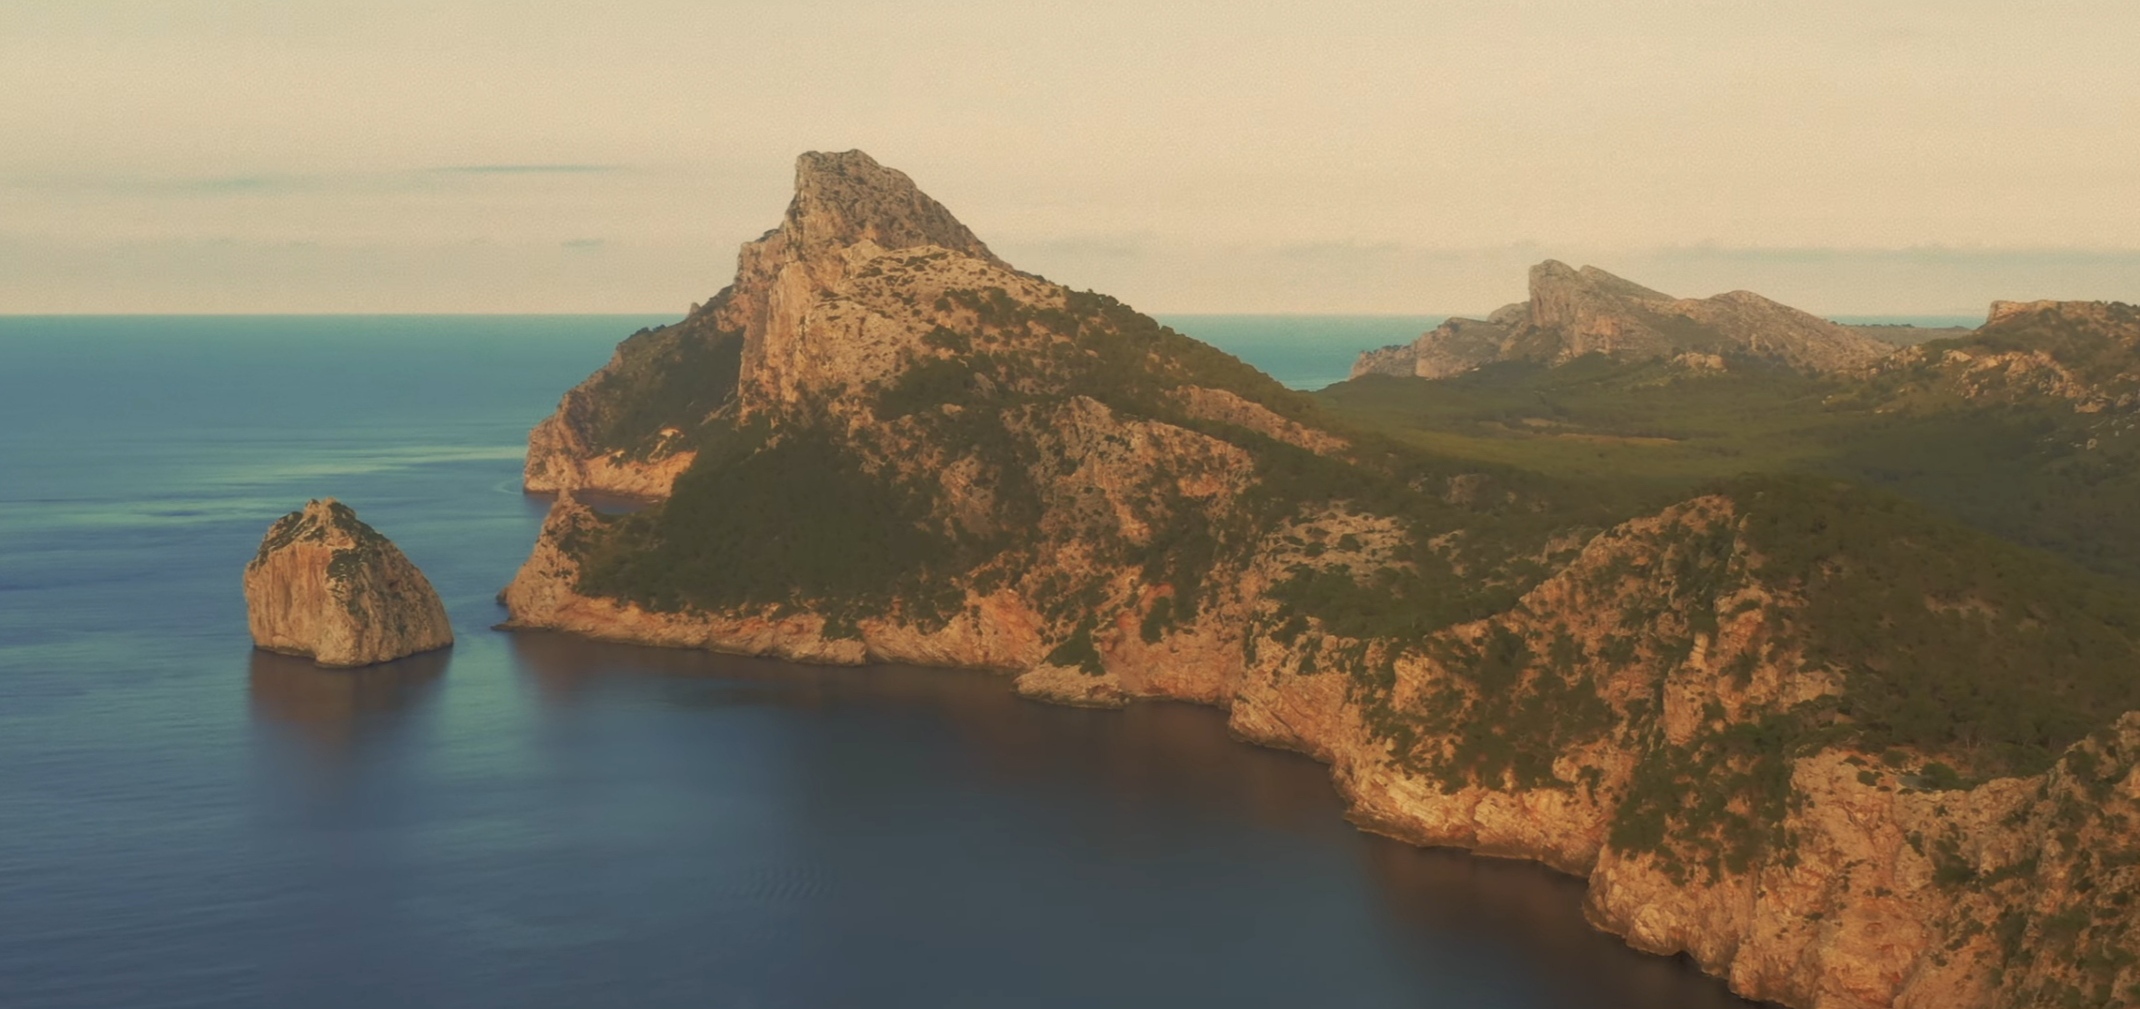
sea, water, sky, mountain, natural landscape, coastal and oceanic landforms, terrain, landscape, mountainous landforms, formation, horizon, lake, headland, bedrock, klippe, rock, hill, escarpment, geology, cape, coast, sound, outcrop, peninsula, plateau, mountain range, cloud, island, reservoir, reflection, ocean, inlet, bay, cliff, lake district, promontory, batholith, evening, tourism